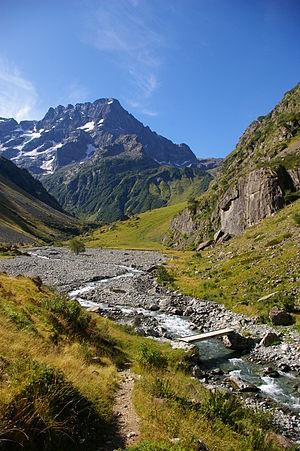
Le Sirac est un sommet du massif des Écrins qui culmine à 3 441 mètres d'altitude. C'est le dernier grand sommet dans le sud du massif des Écrins.
Le sentier de grande randonnée 54 contourne le massif de l'Oisans et le massif des Écrins à travers les départements de l'Isère et des Hautes-Alpes. D'une longueur d’environ 176 km, il traverse le parc national des Écrins avec un dénivelé positif de plus de 12 000 mètres pour la totalité du trajet. Ce sentier de grande randonnée forme une boucle, parcourable en dix à quinze jours pour les randonneurs aguerris. Il est l'un des trois sentiers de grande randonnée des Alpes françaises, les deux autres étant ceux du Mont-Blanc et de la Vanoise.